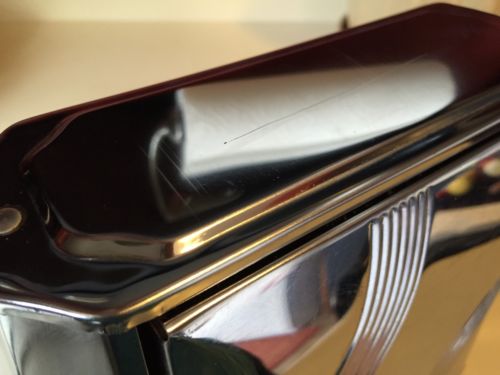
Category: toaster